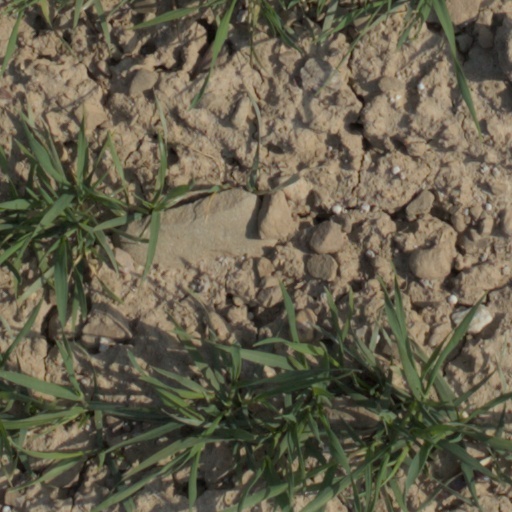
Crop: wheat